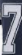
Number: 7